HEALPix

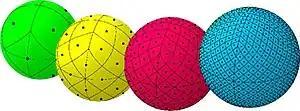
The grid used by HEALPix and its subdivision of the sphere, in four different grid refinements. Notice the similarity between the coarsest grid and the rhombic dodecahedron.

HEALPix (sometimes written as Healpix), an acronym for Hierarchical Equal Area isoLatitude Pixelisation of a 2-sphere, is an algorithm for pixelisation of the 2-sphere based on subdivision of a distorted rhombic dodecahedron, and the associated class of map projections. The pixelisation algorithm was devised in 1997 by Krzysztof M. Górski at the Theoretical Astrophysics Center in Copenhagen, Denmark, and first published as a preprint in 1998.